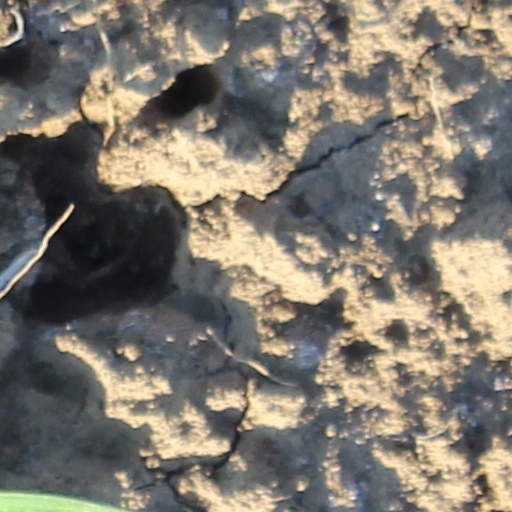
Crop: wheat